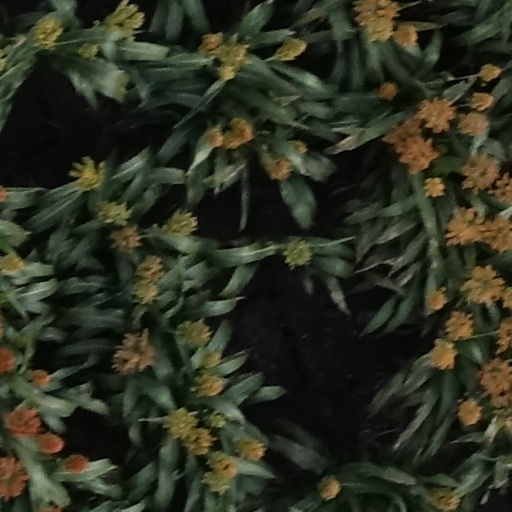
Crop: sorghum